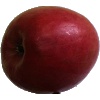
Label: Apple Crimson Snow 1